Heinrich Ehmsen

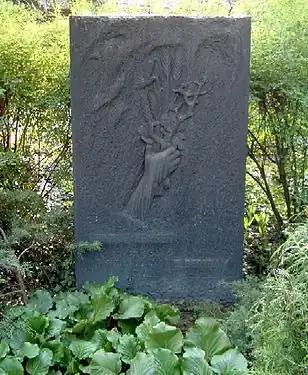

Born in Kiel, Ehmsen, he was the son of a master and his wife. He started a four-year apprenticeship as a house painter in 1901. At the same time he attended the Städtische Gewerbeschule in Kiel, where he – at times together with , Werner Lange and Karl Peter Röhl – had an arts and crafts apprenticeship with Gerd Zimmermann.